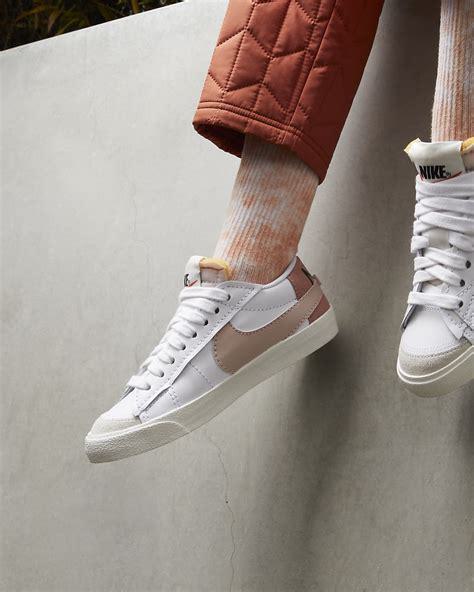
Brand: Nike
Model: Blazer